Arnold Schoenberg

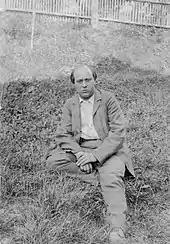
Arnold Schönberg in Payerbach, 1903

Arnold Schoenberg was born into a lower middle-class Jewish family in the Leopoldstadt district (in earlier times a Jewish ghetto) of Vienna, at Obere Donaustraße 5. His father Samuel, a native of Szécsény, Hungary, later moved to Pozsony (Pressburg, at that time part of the Kingdom of Hungary, now Bratislava, Slovakia) and then to Vienna, was a shoe-shopkeeper. He was married to Pauline Nachod, a Prague native whose family belong to the Altneuschul synagogue. Arnold was largely self-taught. He took only counterpoint lessons with the composer Alexander Zemlinsky, who was to become his first brother-in-law.